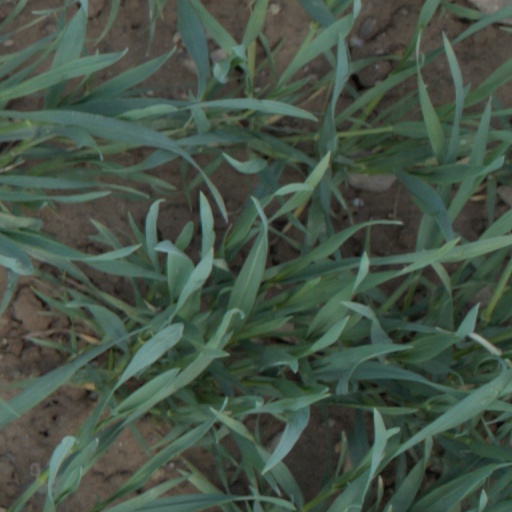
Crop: wheat